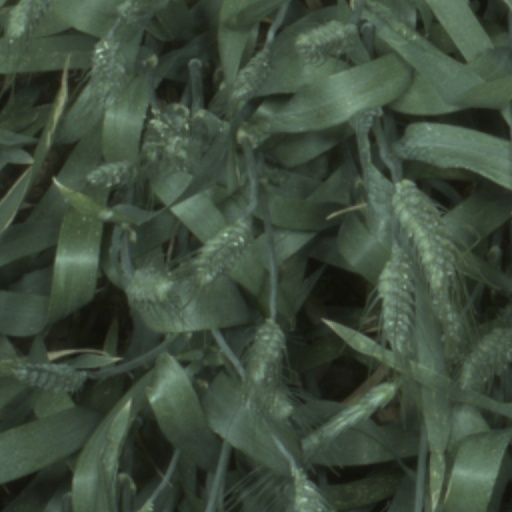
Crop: wheat